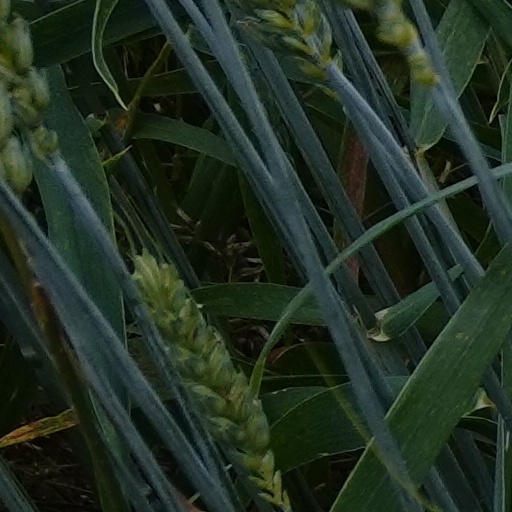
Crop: wheat